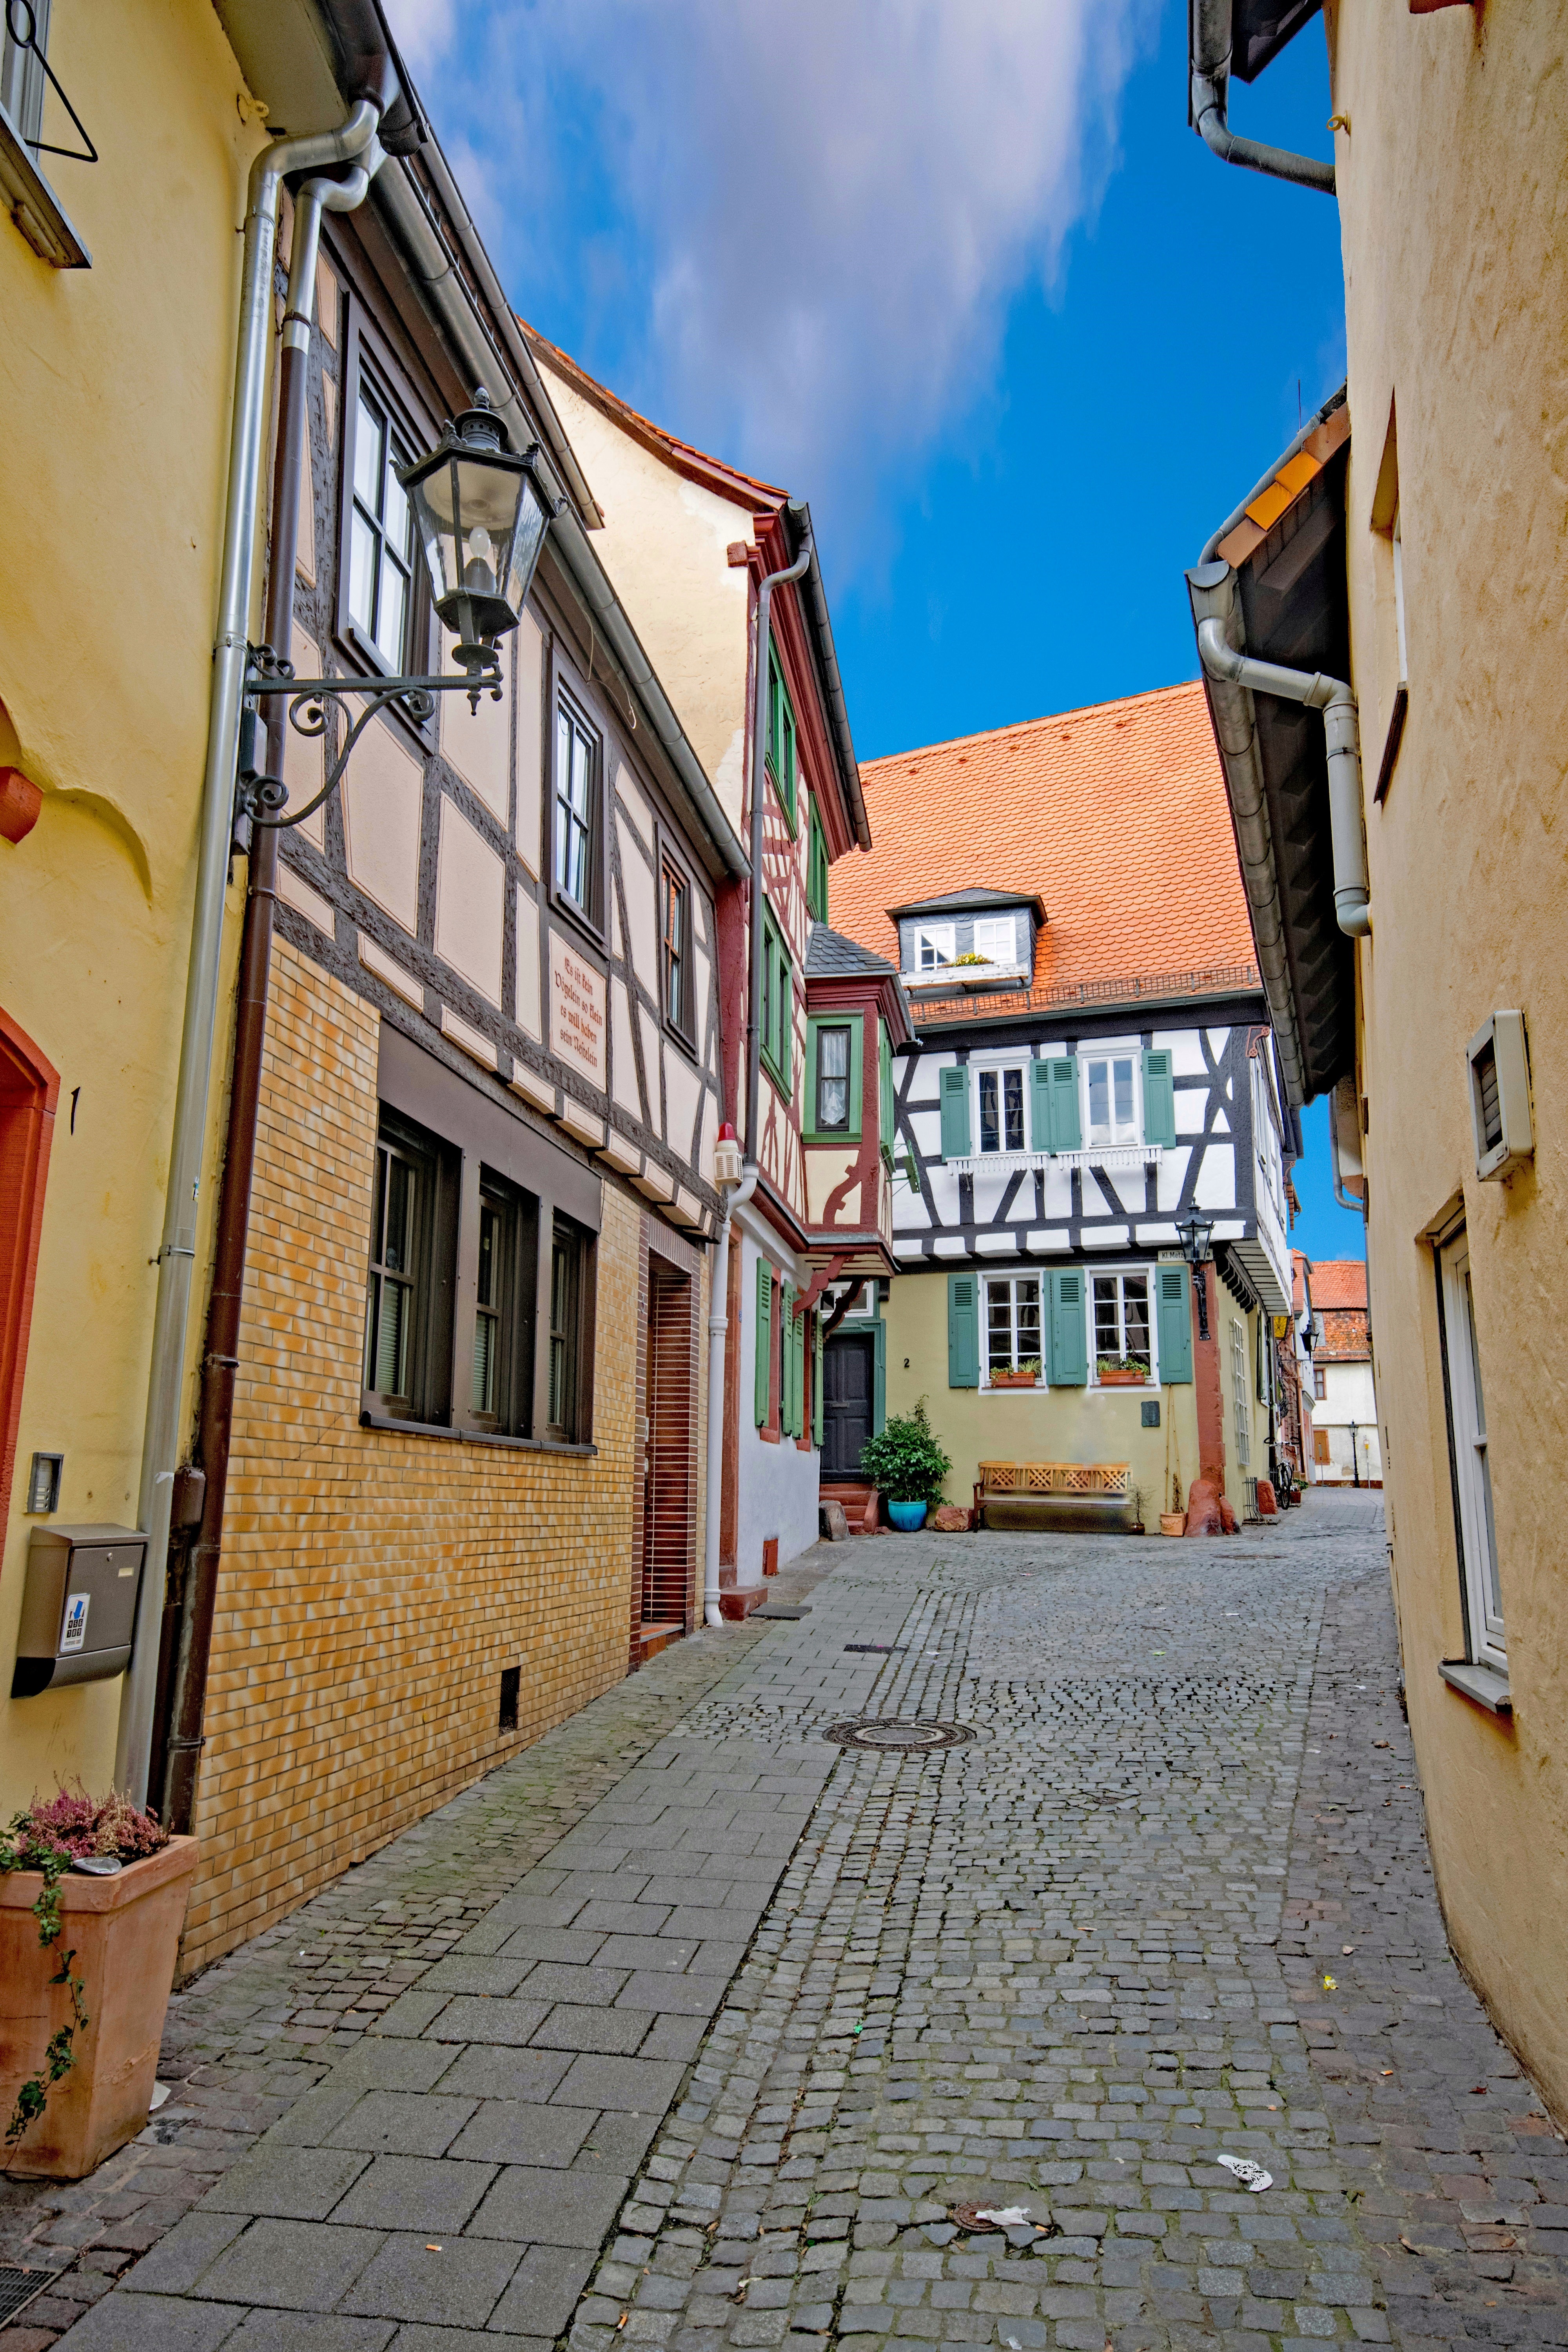
road, street, town, alley, city, travel, village, color, lane, places of interest, old town, infrastructure, germany, bavaria, neighbourhood, fachwerkhaus, truss, road surface, aschaffenburg, lower franconia, urban area, residential area, human settlement, nonbuilding structure